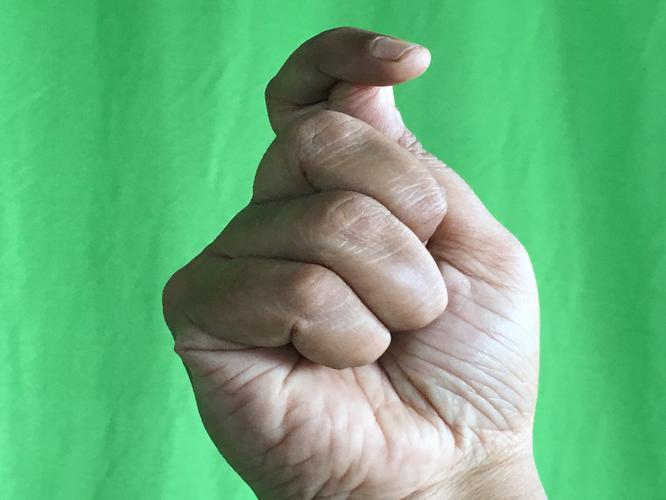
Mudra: Kapith
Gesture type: single_hand